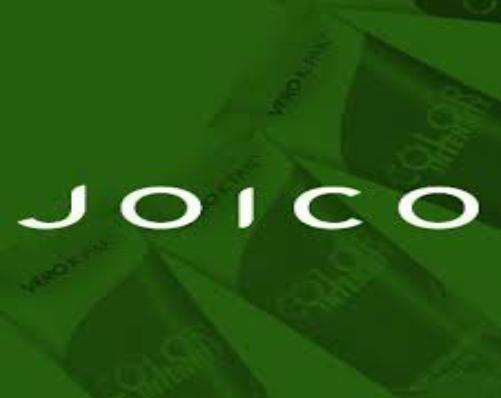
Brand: Joico
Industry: Necessities